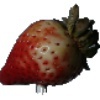
Label: Strawberry 1